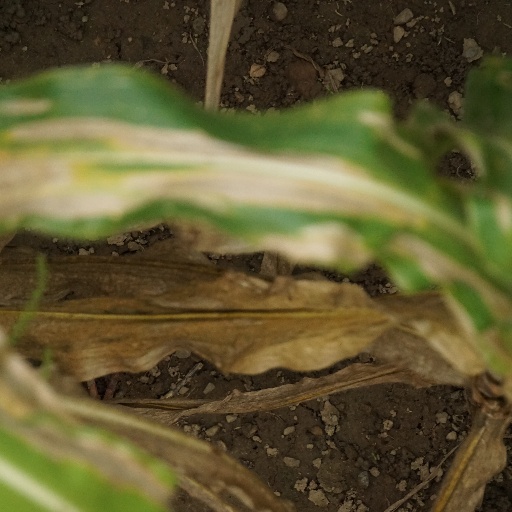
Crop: maize; corn